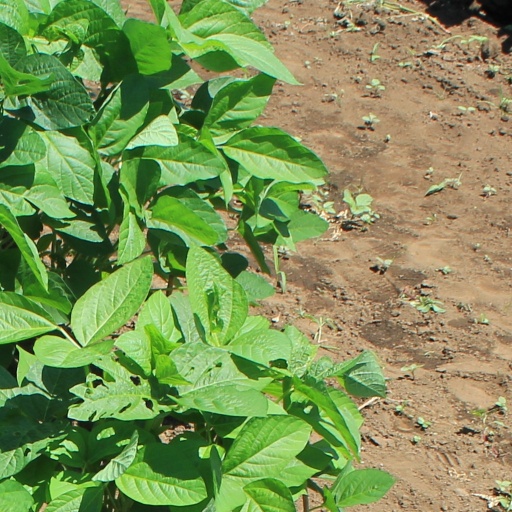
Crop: soybean